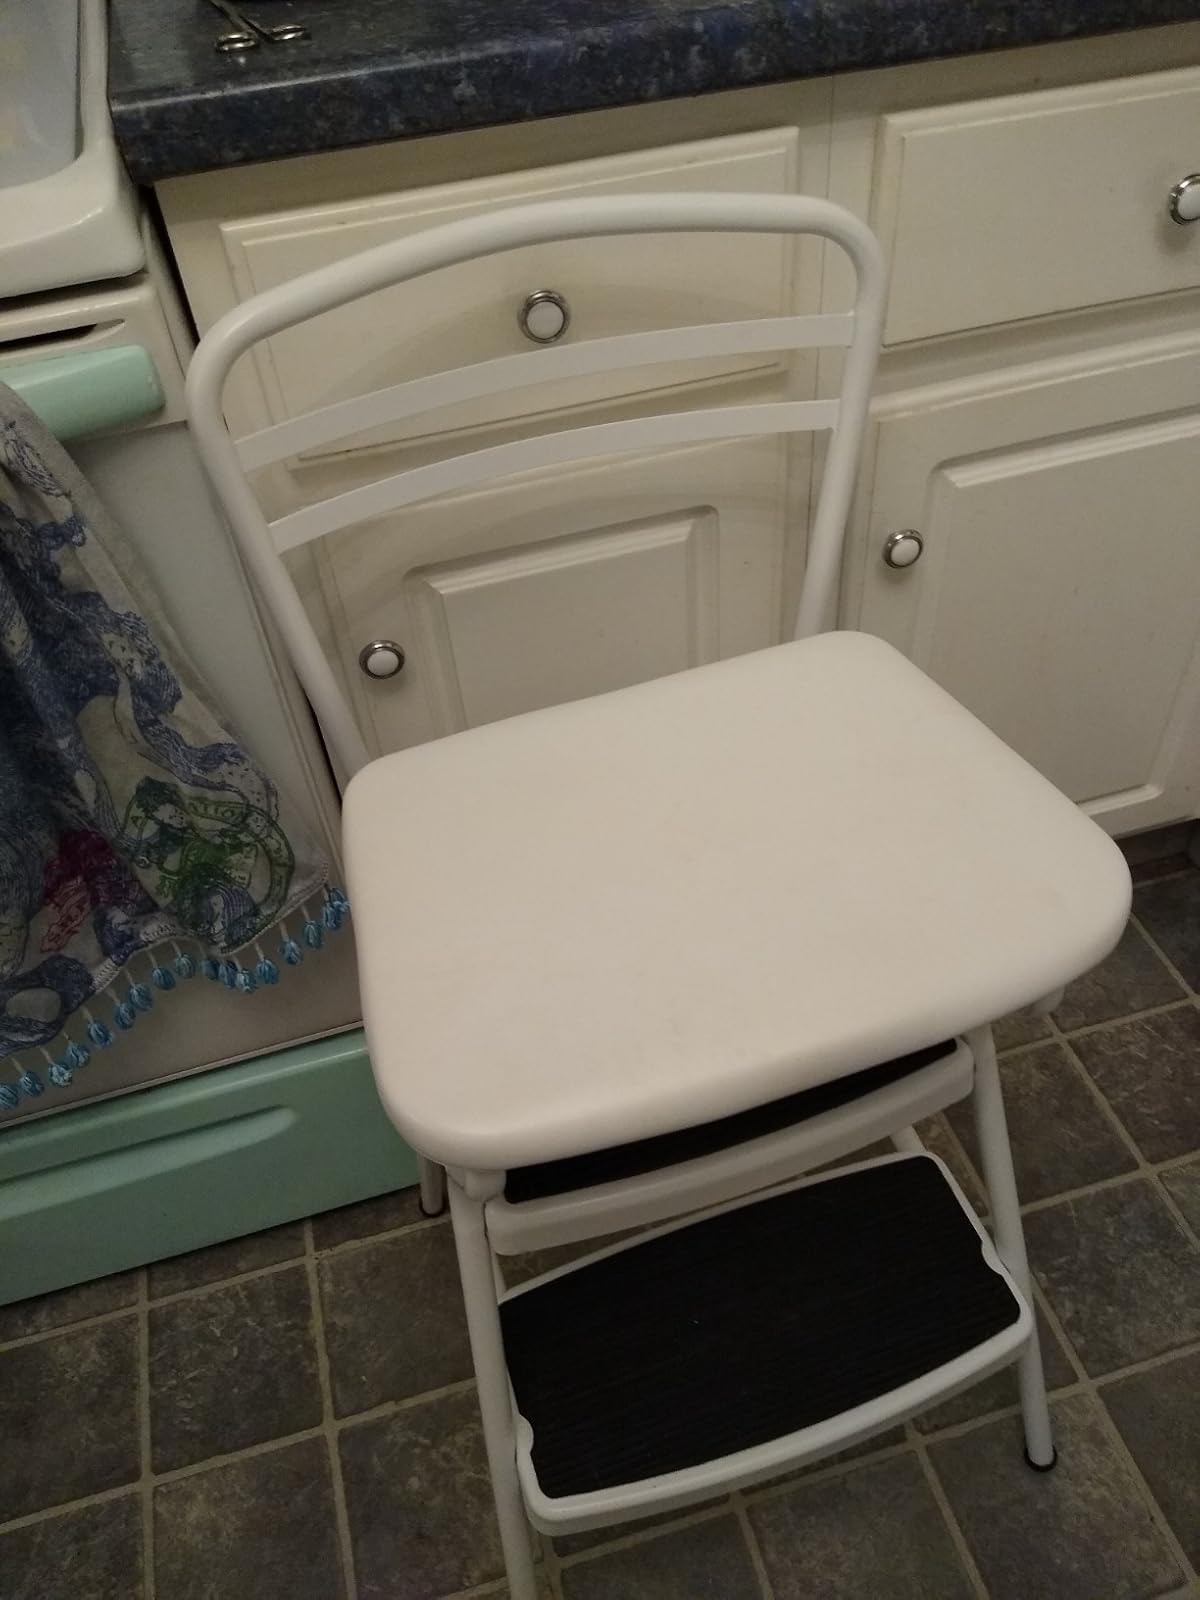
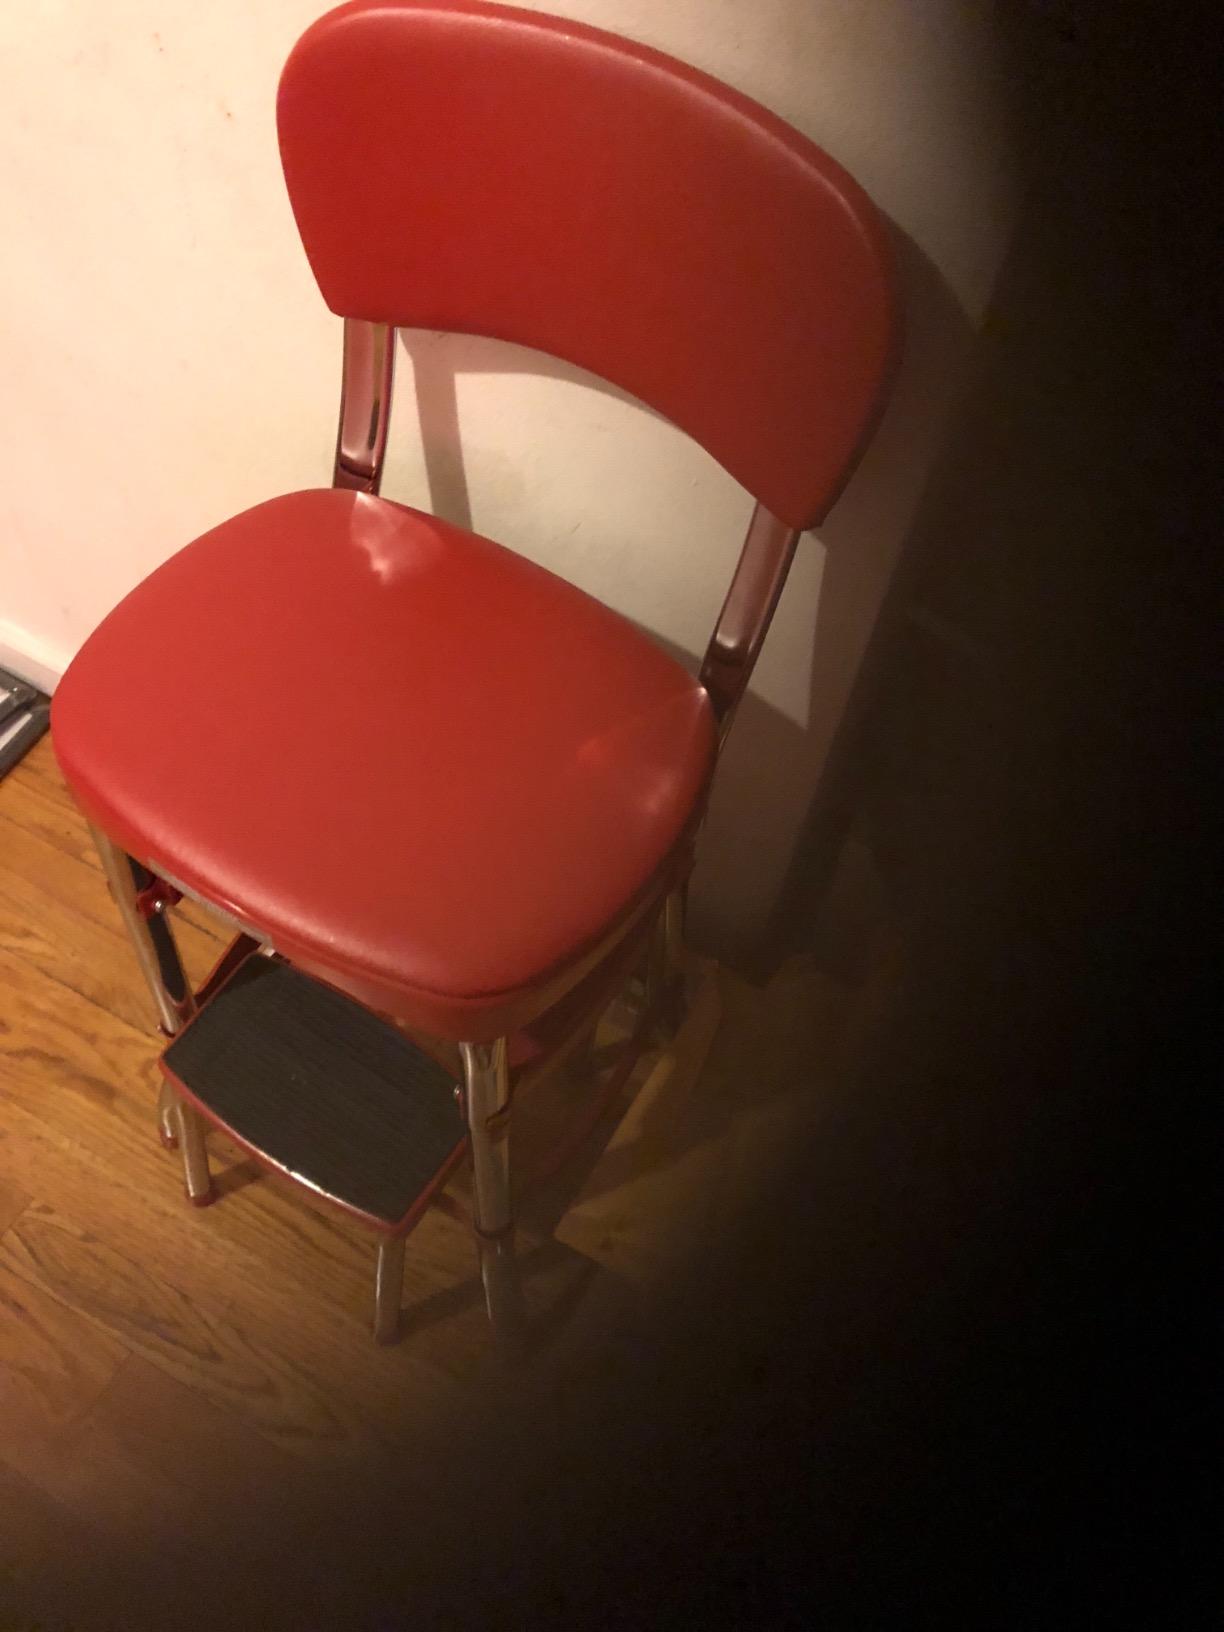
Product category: items_chair
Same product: no